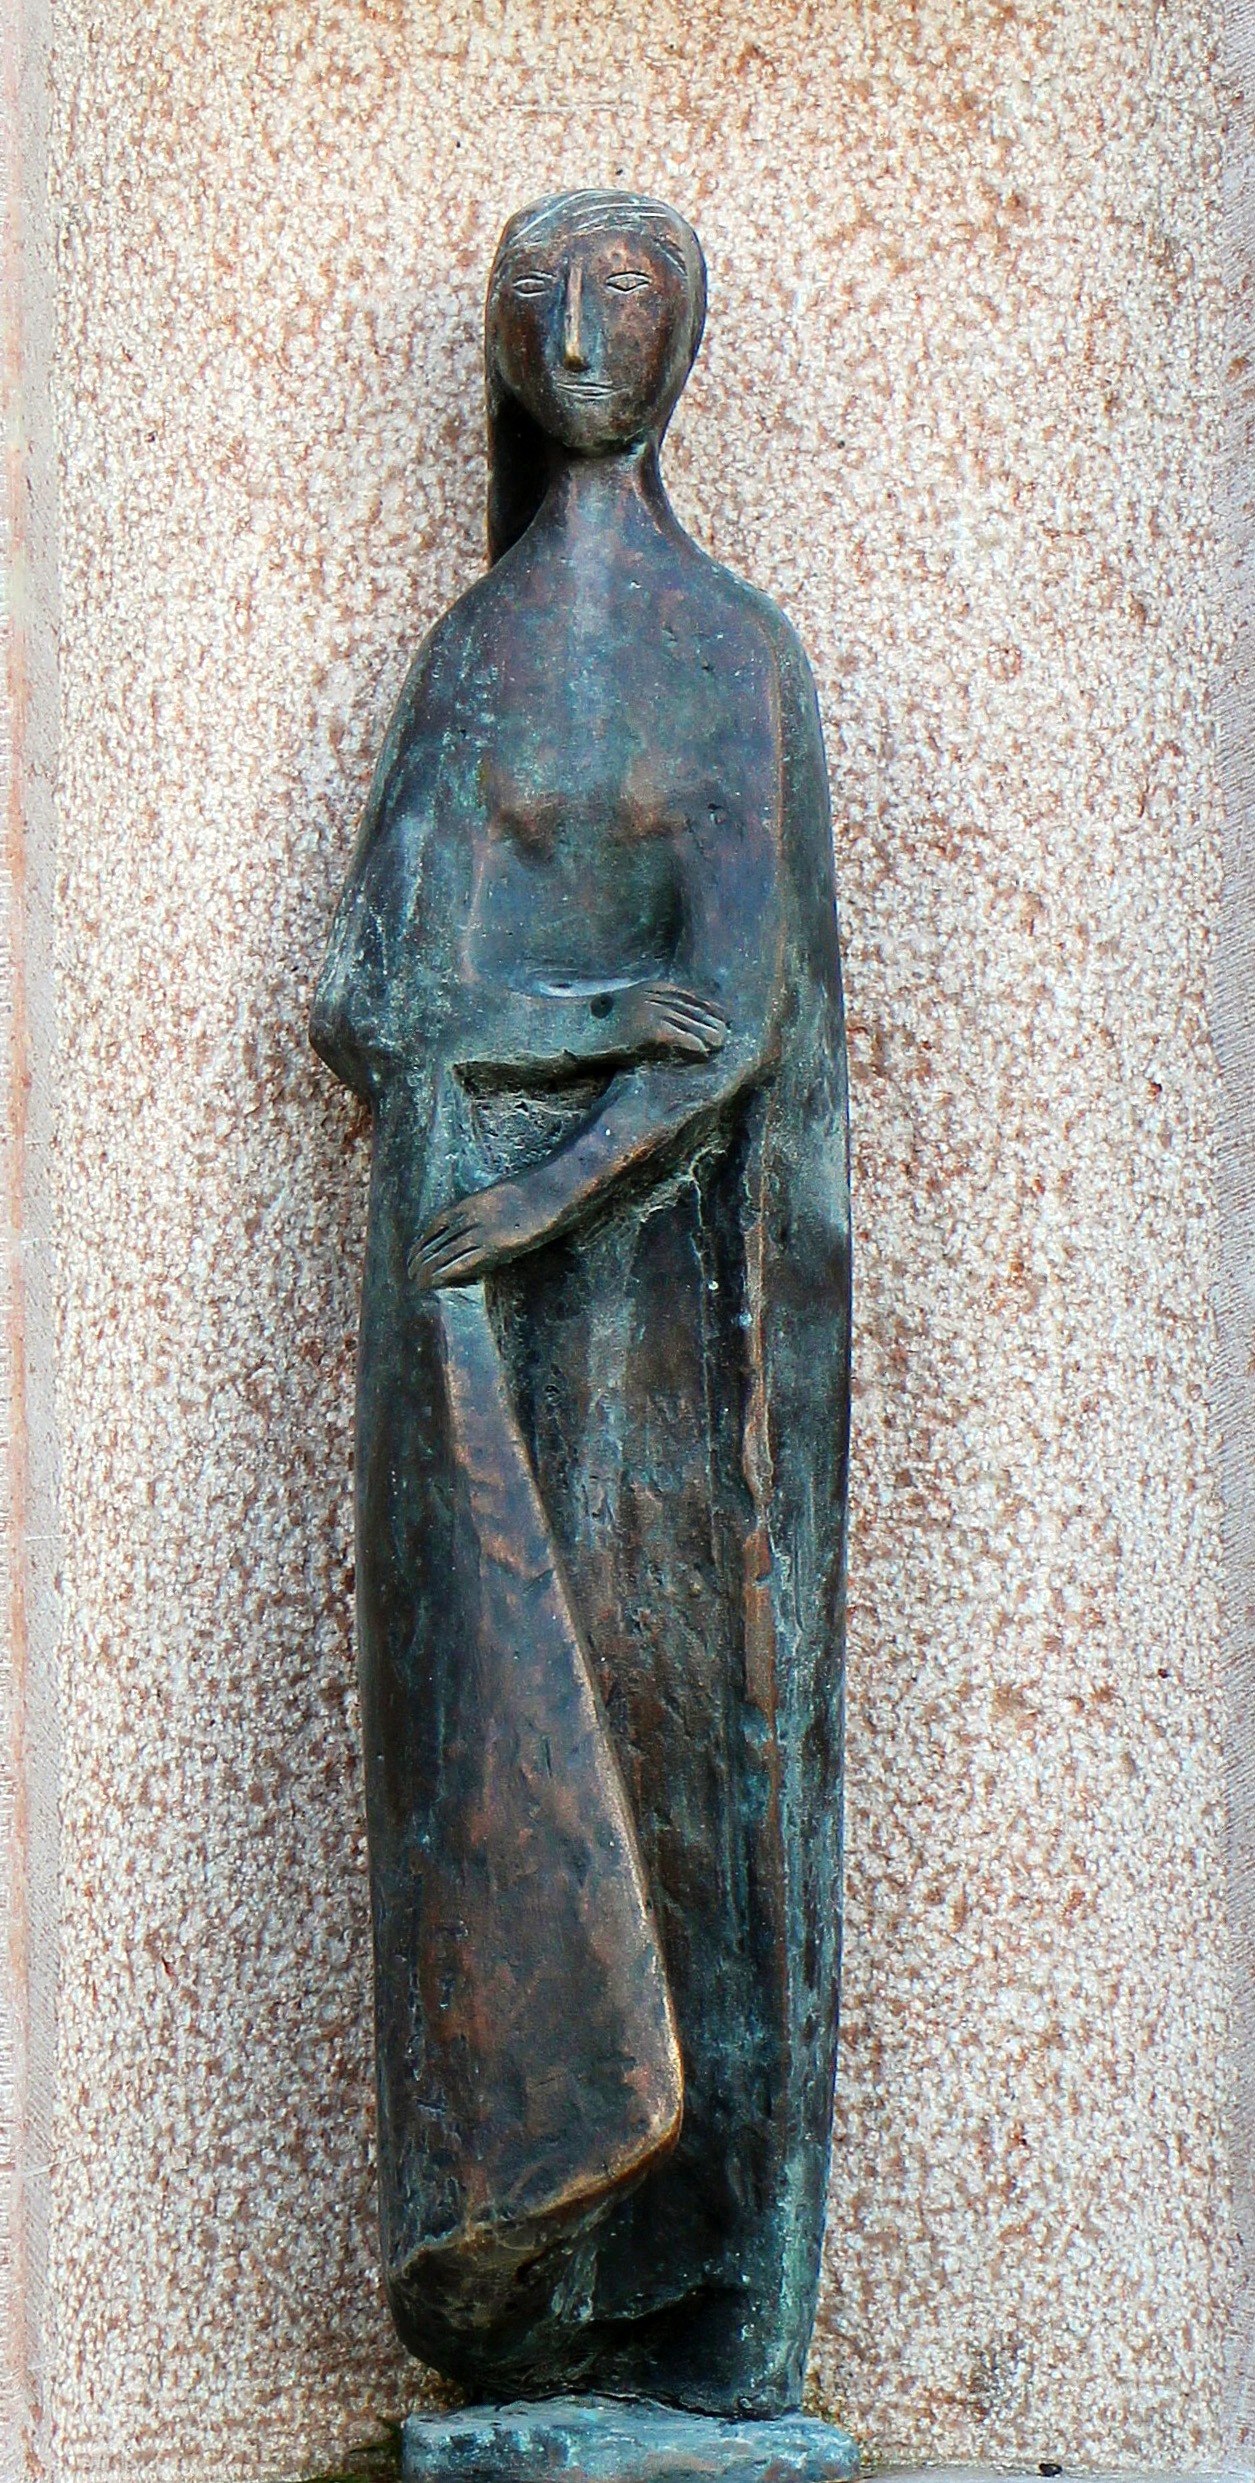
monument, statue, coat, metal, sculpture, art, figure, maria, bronze, stele, mother of god, stone carving, ancient history